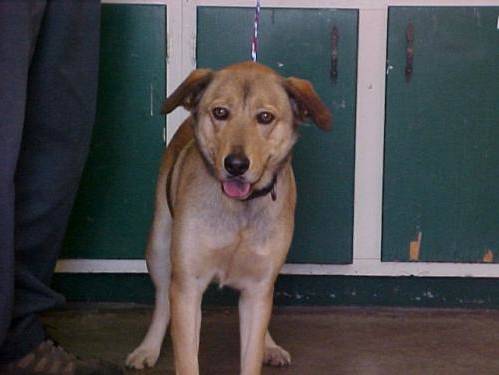
Label: dog